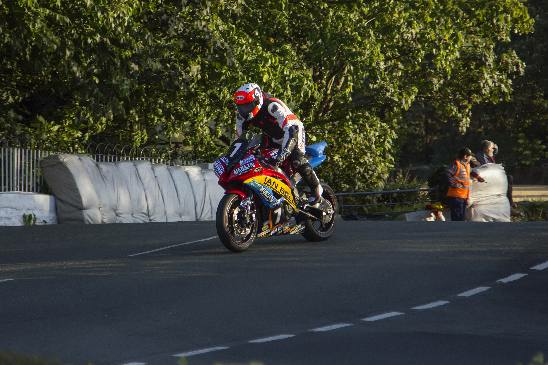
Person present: Yes